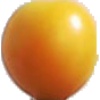
Label: Cherry Wax Yellow 1